Seymour Fogel

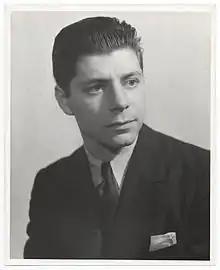
Seymour Fogel in 1937

Seymour Fogel (August 24, 1911 – December 4, 1984) was an American artist whose artistic output included social realist art early in the century, abstract art and expressionist art at mid-century, and transcendental art late in the century. His drive to experiment led him to work with expected media – oil paints, watercolors, and acrylics – as well as unconventional media such as glass, plastics, sand, and wax.